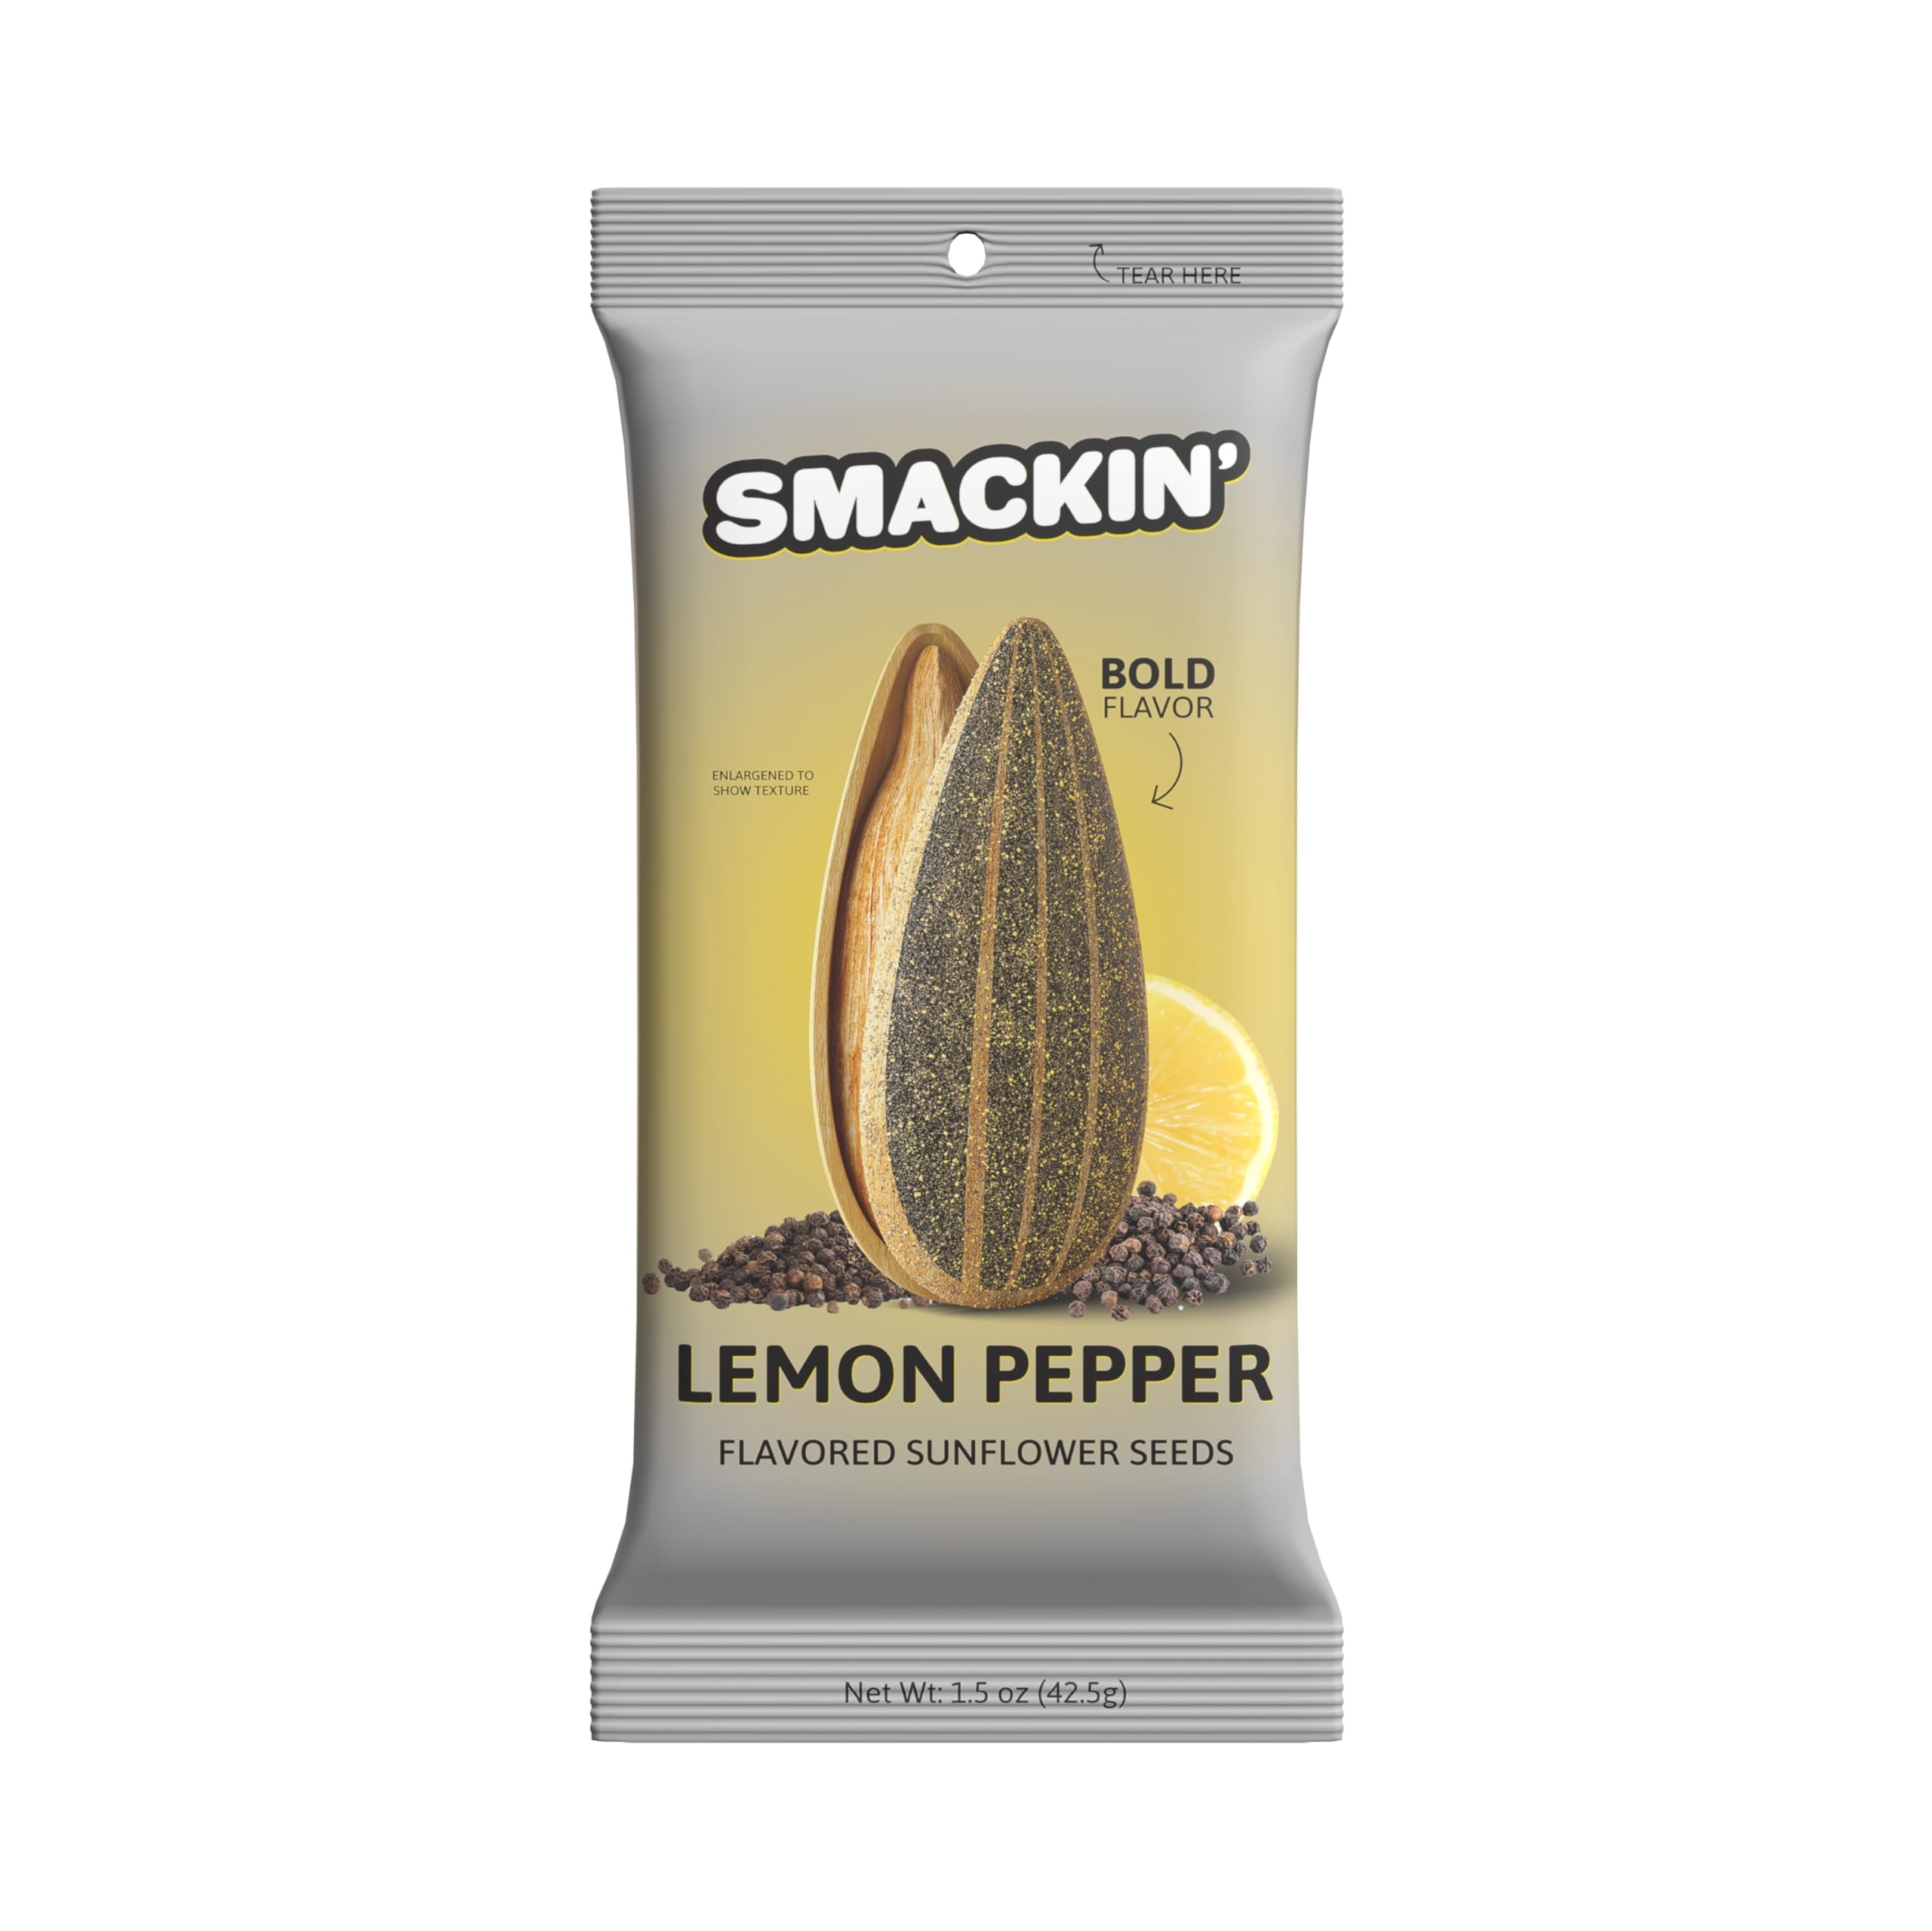
Item Name: SMACKIN' Sunflower Seeds, Roasted Jumbo Small-Batch, American Made - Lemon Pepper. 1.5oz bags (36 Pack)
Bullet Point 1: GET SMACKIN': The classic sunflower seed reimagined with bold flavors, jumbo sunflower seeds and no more salty burn. Every small-batch of hand crafter sunflower seeds is coated in gourmet seasoning and finished with a signature roast.
Bullet Point 2: LOW SODIUM: With only 90-390mg of sodium per serving, SMACKIN' won't leave your mouth feeling raw from salt. Our sunflower seed experts took low sodium sunflower seeds to another level with our sugar base adhesion.
Bullet Point 3: BOLD FLAVORS: Each sunflower seed is coated in our house blend seasonings to create an unforgettable taste with each crack. We pride ourselves in creating the best flavored sunflower seeds that exist.
Bullet Point 4: SMALL-BATCH: Our sunflower seeds are selectively sourced from the highest quality sunflowers and produced in small batches to ensure that craft experience. We source all of our ingredients and supplies domestically and are manufactured in the USA.
Bullet Point 5: STOP SETTLING FOR LESS: C'mon you're better than those small, flavorless sunflower seeds you’ve been buying for years that give you sandpaper tongue. Created out of a desire for better, we promise once you try SMACKIN' you'll never go back!
Product Description: SMACKIN' Sunflower Seeds roasts, salts, and flavors jumbo sunflower seeds to perfection. We don't settle for mediocre seeds with questionable ingredients, so we set out to create the best seeds ever. A better tasting and better for you snack, you can enjoy an entire bag without the salty burn. Don't settle for what's always been & toss in a handful of sunflower seeds that smack!
Value: 36.0
Unit: Count

Price: 65